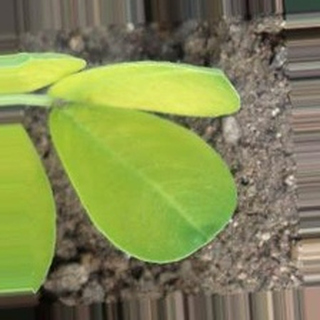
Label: groundnut_nutrition_deficiency